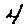
Label: 4